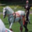
Label: horse